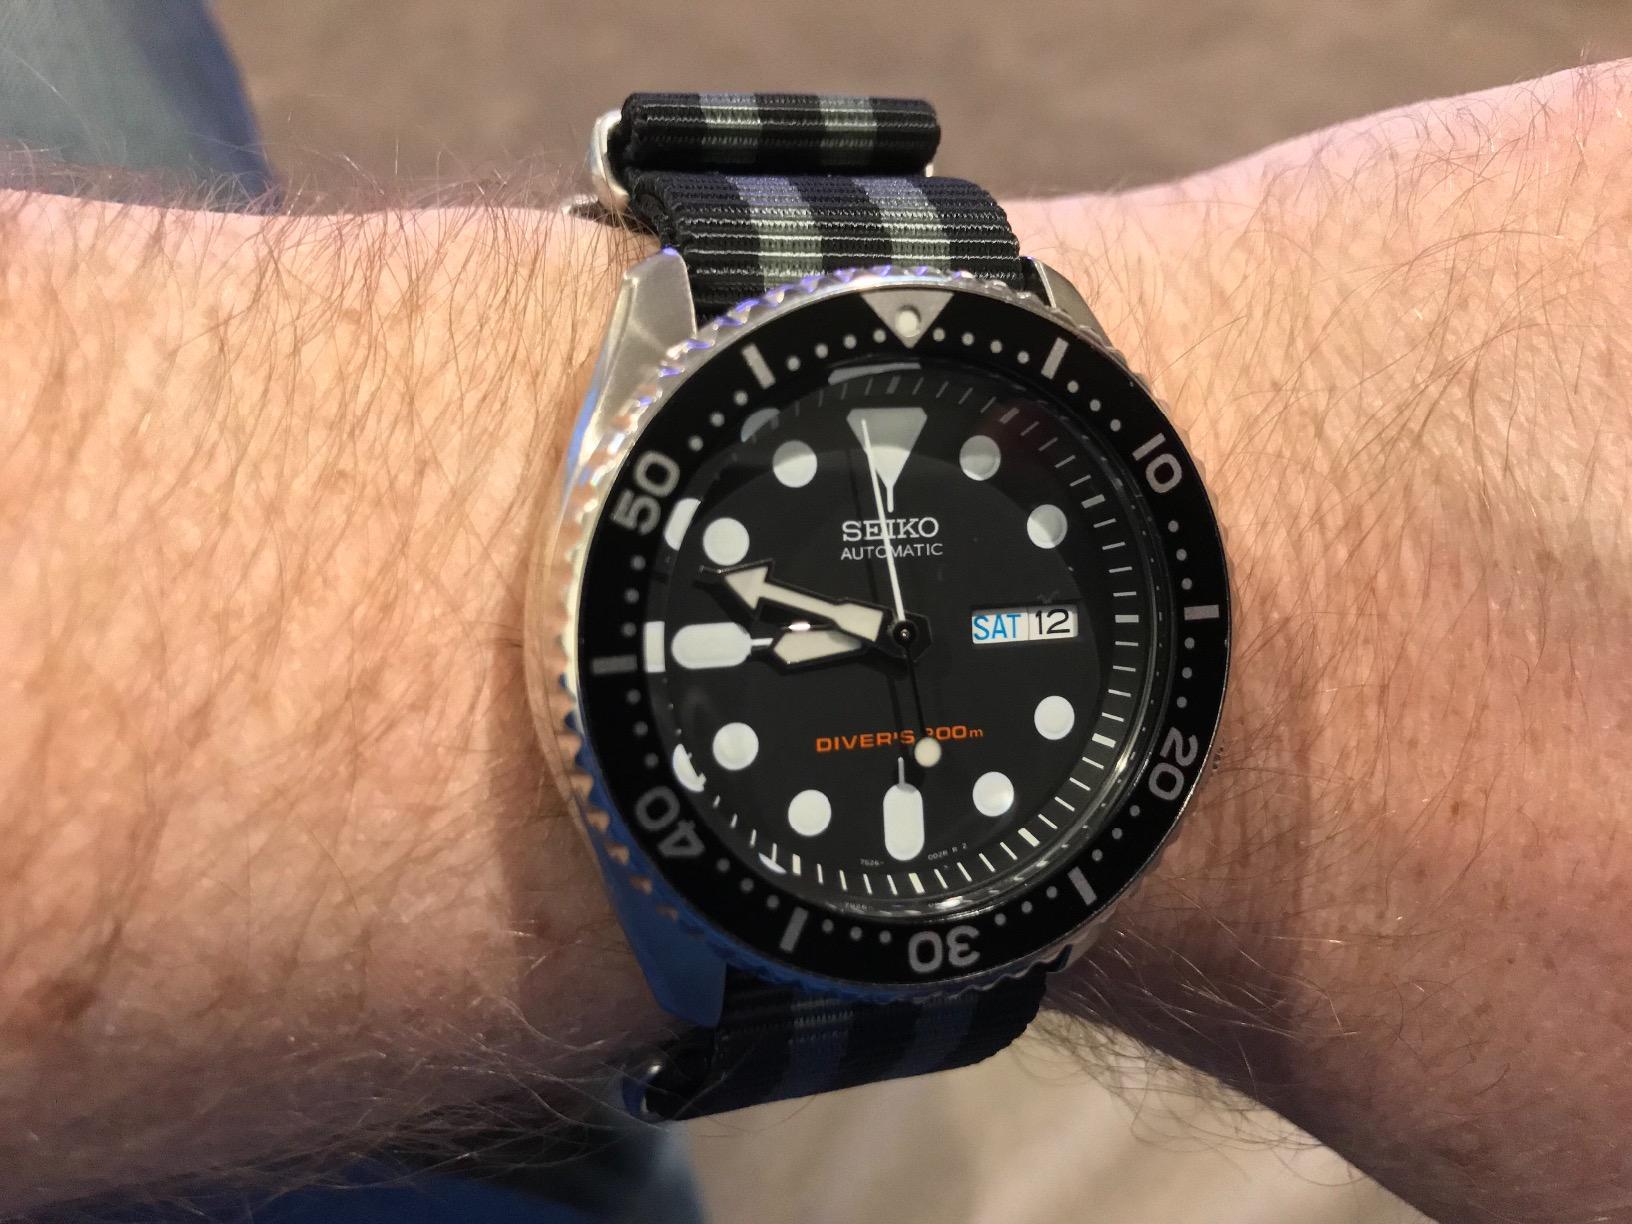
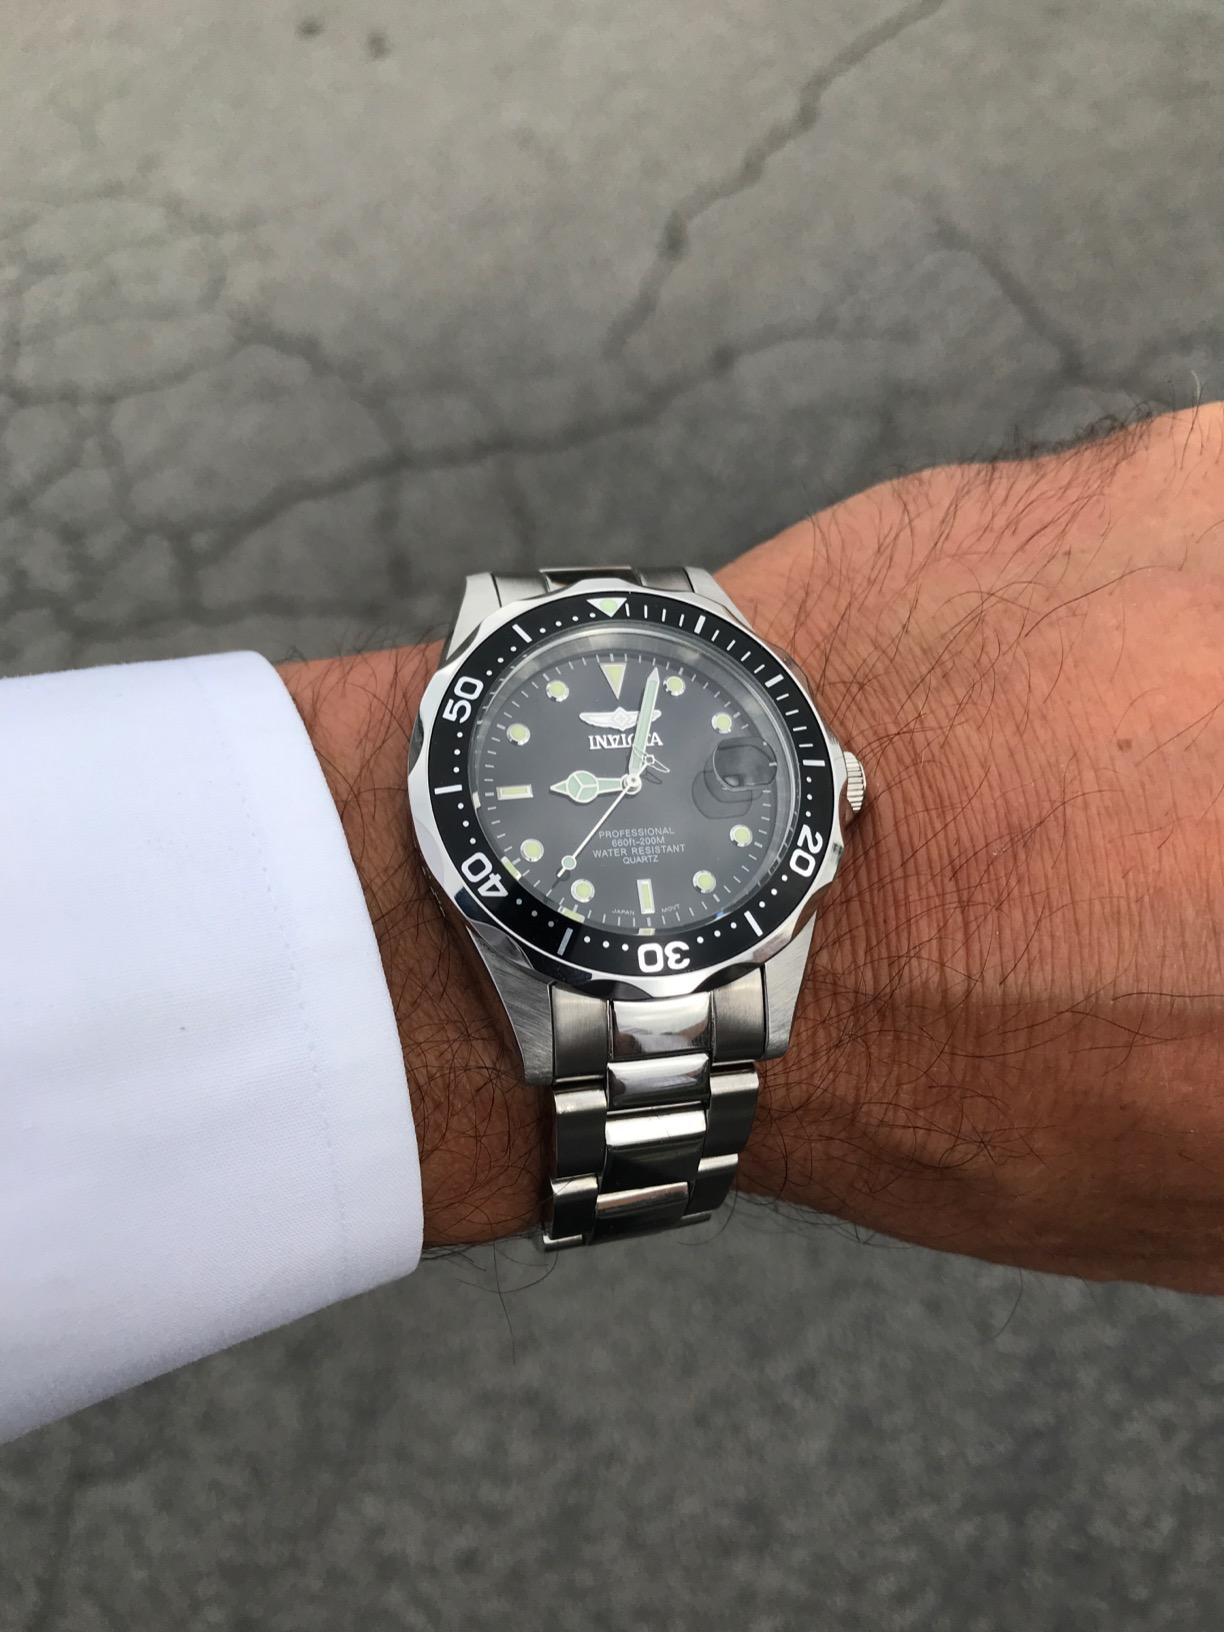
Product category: accessories_watch
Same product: no